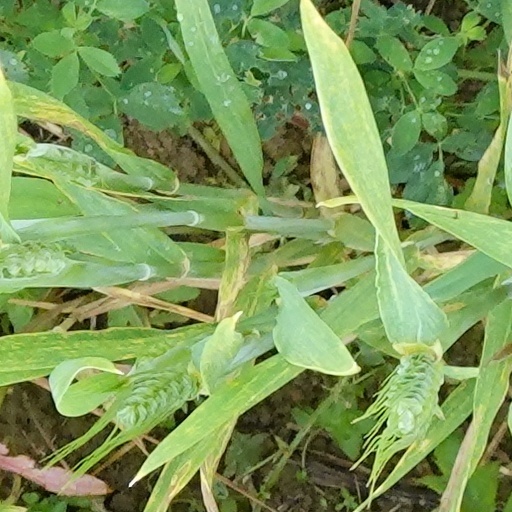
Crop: wheat